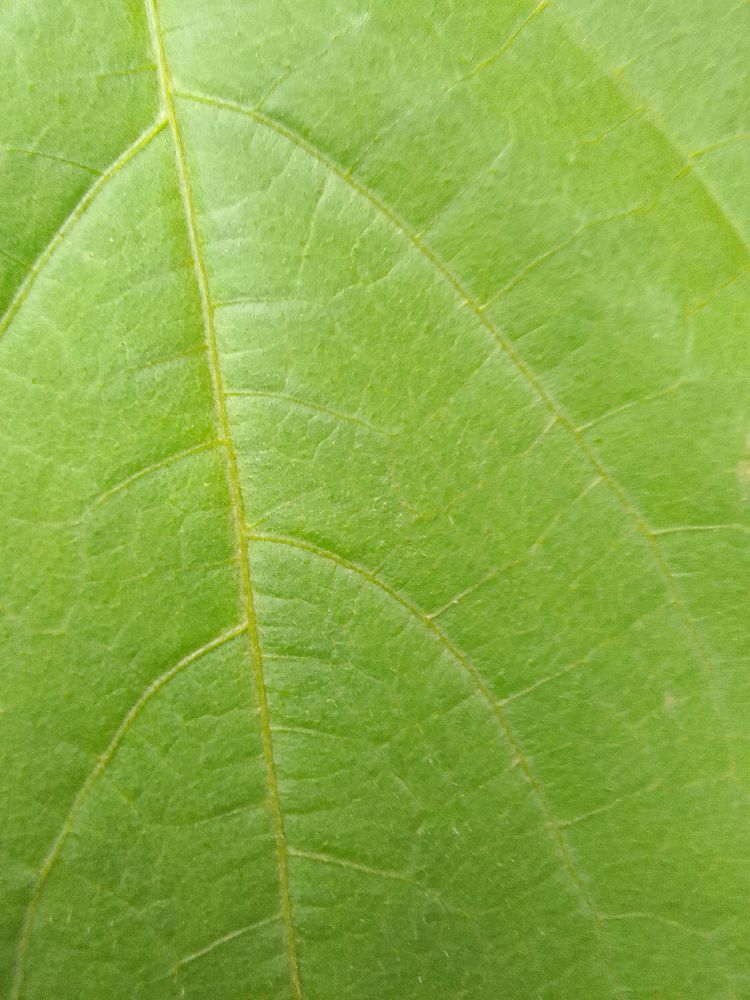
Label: healthy